Katalin Károlyi

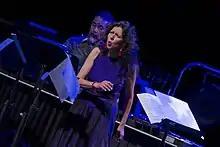
Sunday, May 27, 2018, at the Esperanza Iris City Theater.

Katalin Károlyi is a Hungarian mezzo-soprano, noted for singing in Baroque opera, particularly those directed by William Christie. Károlyi has made a number of recordings with Christie's Les Arts Florissants including Médée and La Descente d'Orphée aux Enfers by Marc-Antoine Charpentier on CD and the DVD recording of Il ritorno d'Ulisse in Patria by Claudio Monteverdi.